Lake Tennyson

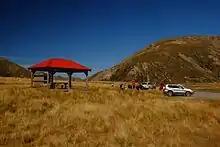
Camping shelter at Lake Tennyson

The small glacial lake is above sea level. A broad moraine with a number of tarns (i.e. mountain pools) forms the downstream side of the lake. There is a basic camp ground provided by the Department of Conservation next to the lake, free to use on a first come, first served basis. The lake's perimeter is approximately and can be walked, but wading in the lake is required in places.